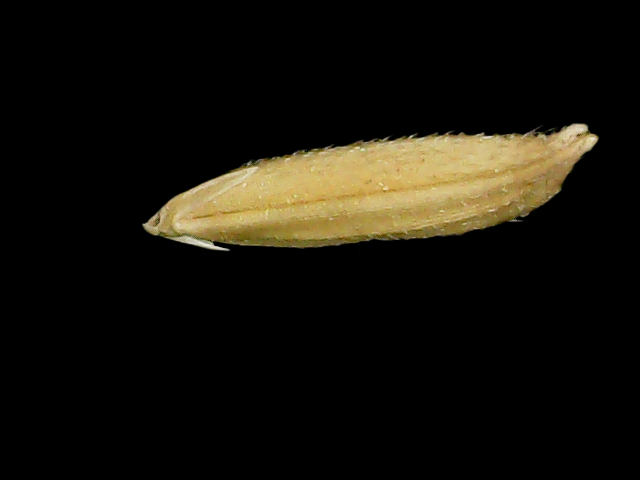
Rice variety: Binadhan07